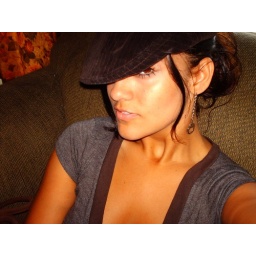
im sitting in the greatest chair ever